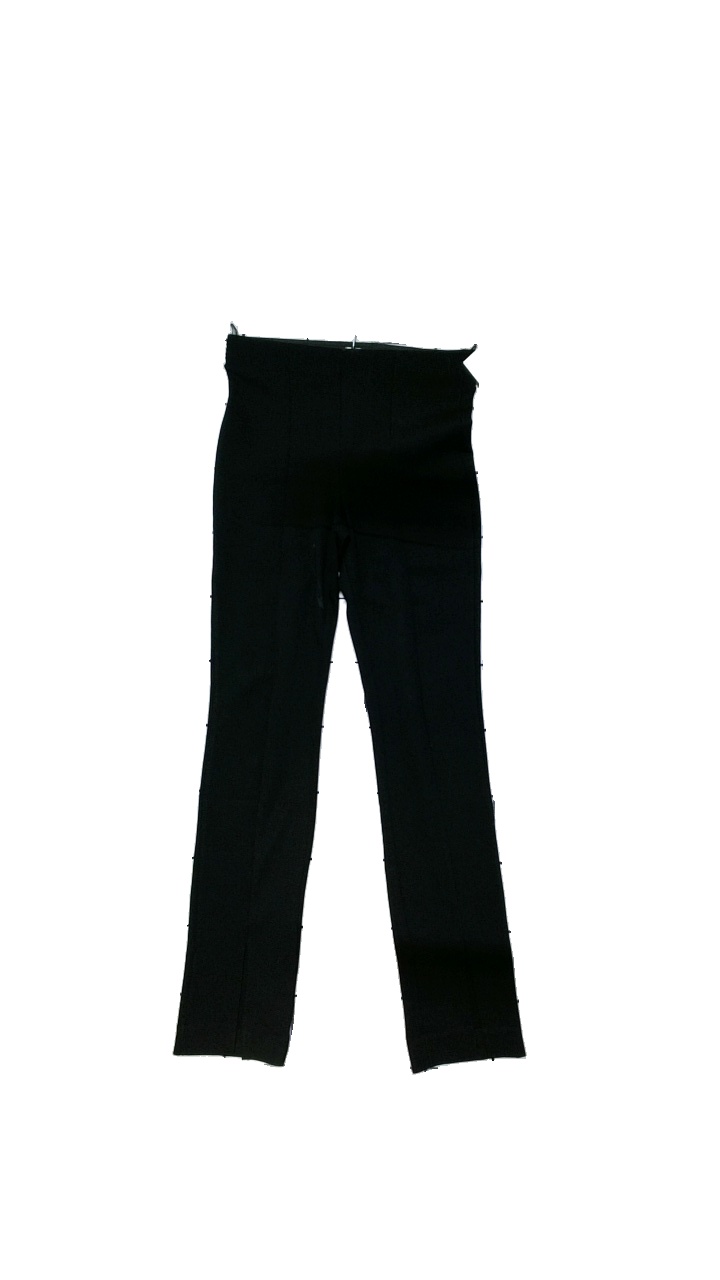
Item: Trousers (Ladies)
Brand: Stockhlm
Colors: Black
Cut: Regular
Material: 68% viscose, 27% polyamide, 5% elastane
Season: All
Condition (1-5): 4
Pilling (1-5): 5
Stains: Minor
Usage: Reuse
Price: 150-250